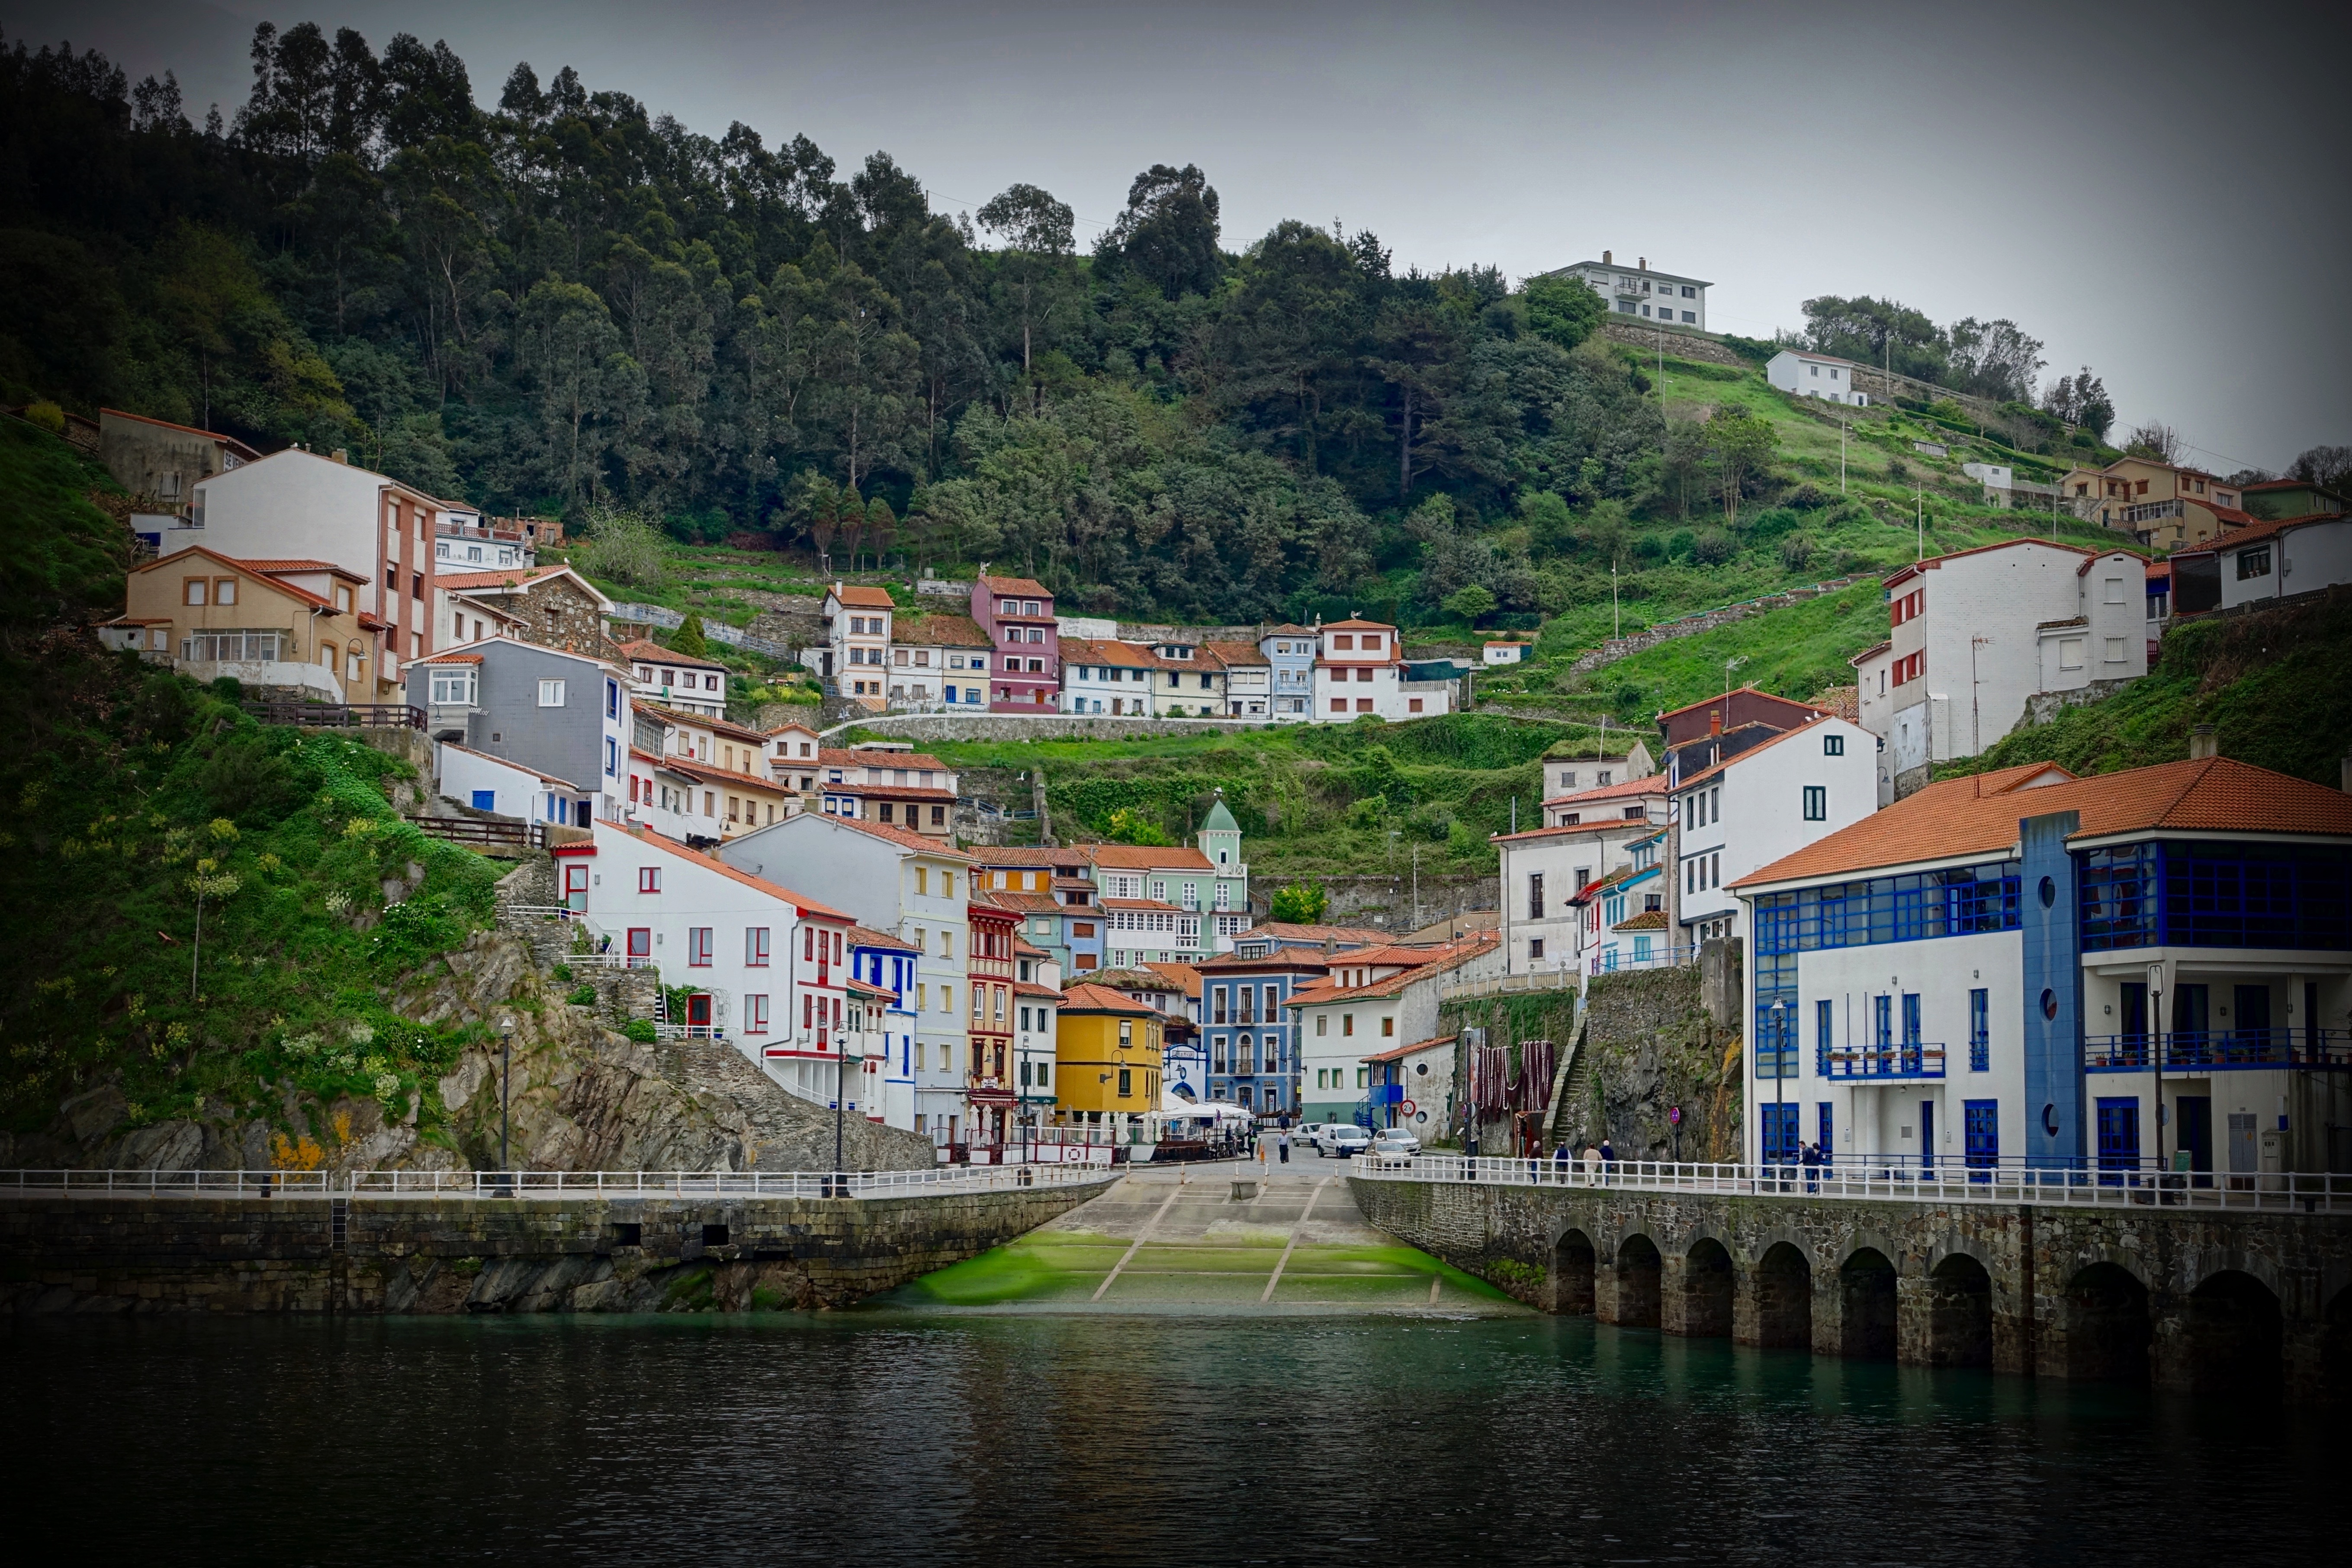
coast, town, view, coastal, river, cityscape, tourist, coastline, village, panoramic, mediterranean, scenic, colourful, tourism, waterway, coastal village, geographical feature